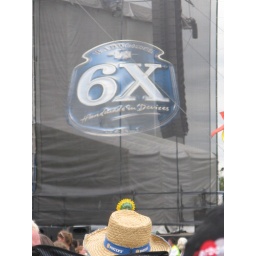
Chap with a flower in his hat in front of the speaker banners at the 2009 Cropredy Festival